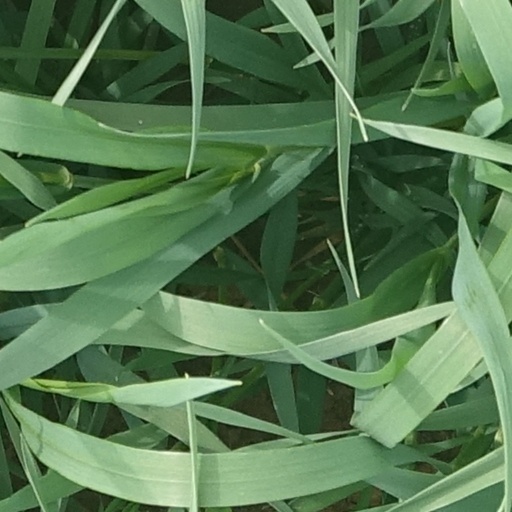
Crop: wheat